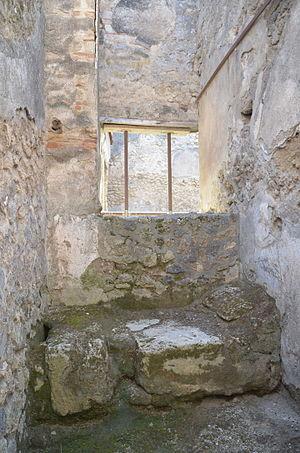
Le Lupanar de Pompéi, connu aussi sous le nom de Lupanare Grande, est le bordel le plus célèbre des vestiges de la ville romaine de Pompéi. Il est intéressant pour les peintures érotiques sur ses murs.